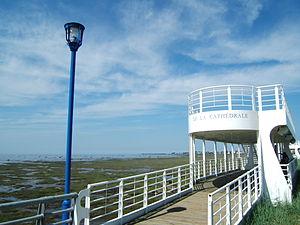
La promenade de la mer de Rimouski à marée basse.
Rimouski est une ville du Québec, chef-lieu de la municipalité régionale de comté de Rimouski-Neigette de la région administrative du Bas-Saint-Laurent. Située dans l'estuaire du Saint-Laurent à environ 300 km en aval de la Ville de Québec, la ville a été fondée en 1696 par René Lepage de Sainte-Claire qui s'établit sur sa seigneurie à la confluence du fleuve et de la rivière Rimouski. C'est la plus grande et plus importante ville dans tout l'Est du Québec avec une population de 49 500 habitants.
Le Marathon de Rimouski est un marathon québécois annuel créé en 2002 avec quatre longueurs de parcours. L'édition 2019 du Marathon a accueilli près de 3 300 participants. Les parcours étant certifiés par Athlétisme Canada, les temps réalisés pour le marathon et le semi-marathon peuvent alors servir de temps de qualification pour d'autres marathons de plus grandes envergures.